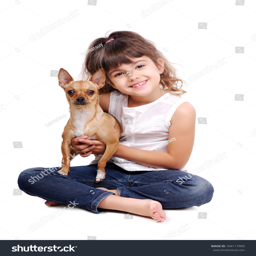
little girl sitting on the floor with her chihuahua dog